2011 Thailand floods

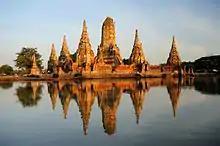
Flooding damaged several historic sites, including Wat Chai Watthanaram.

By the beginning of October, most dams were already near or over capacity and were being forced to increase their rate of discharge, potentially worsening downstream flooding. Flooding in Ayutthaya worsened and flood water entered the city itself, inundating the Ayutthaya Historical Park and forcing evacuations. Barriers protecting industrial estates failed, resulting in the flooding of dozens of major factories and a country-wide disruption of the manufacturing supply chains. In Nakhon Sawan, the sandbag barrier protecting the city was breached, resulting in rapid flooding of the city. Hundreds of patients had to be transferred out of Ayutthaya and Nakhon Sawan Regional Hospitals by boat as water levels rose over the hospital floors and power supplies and life support systems were disrupted.